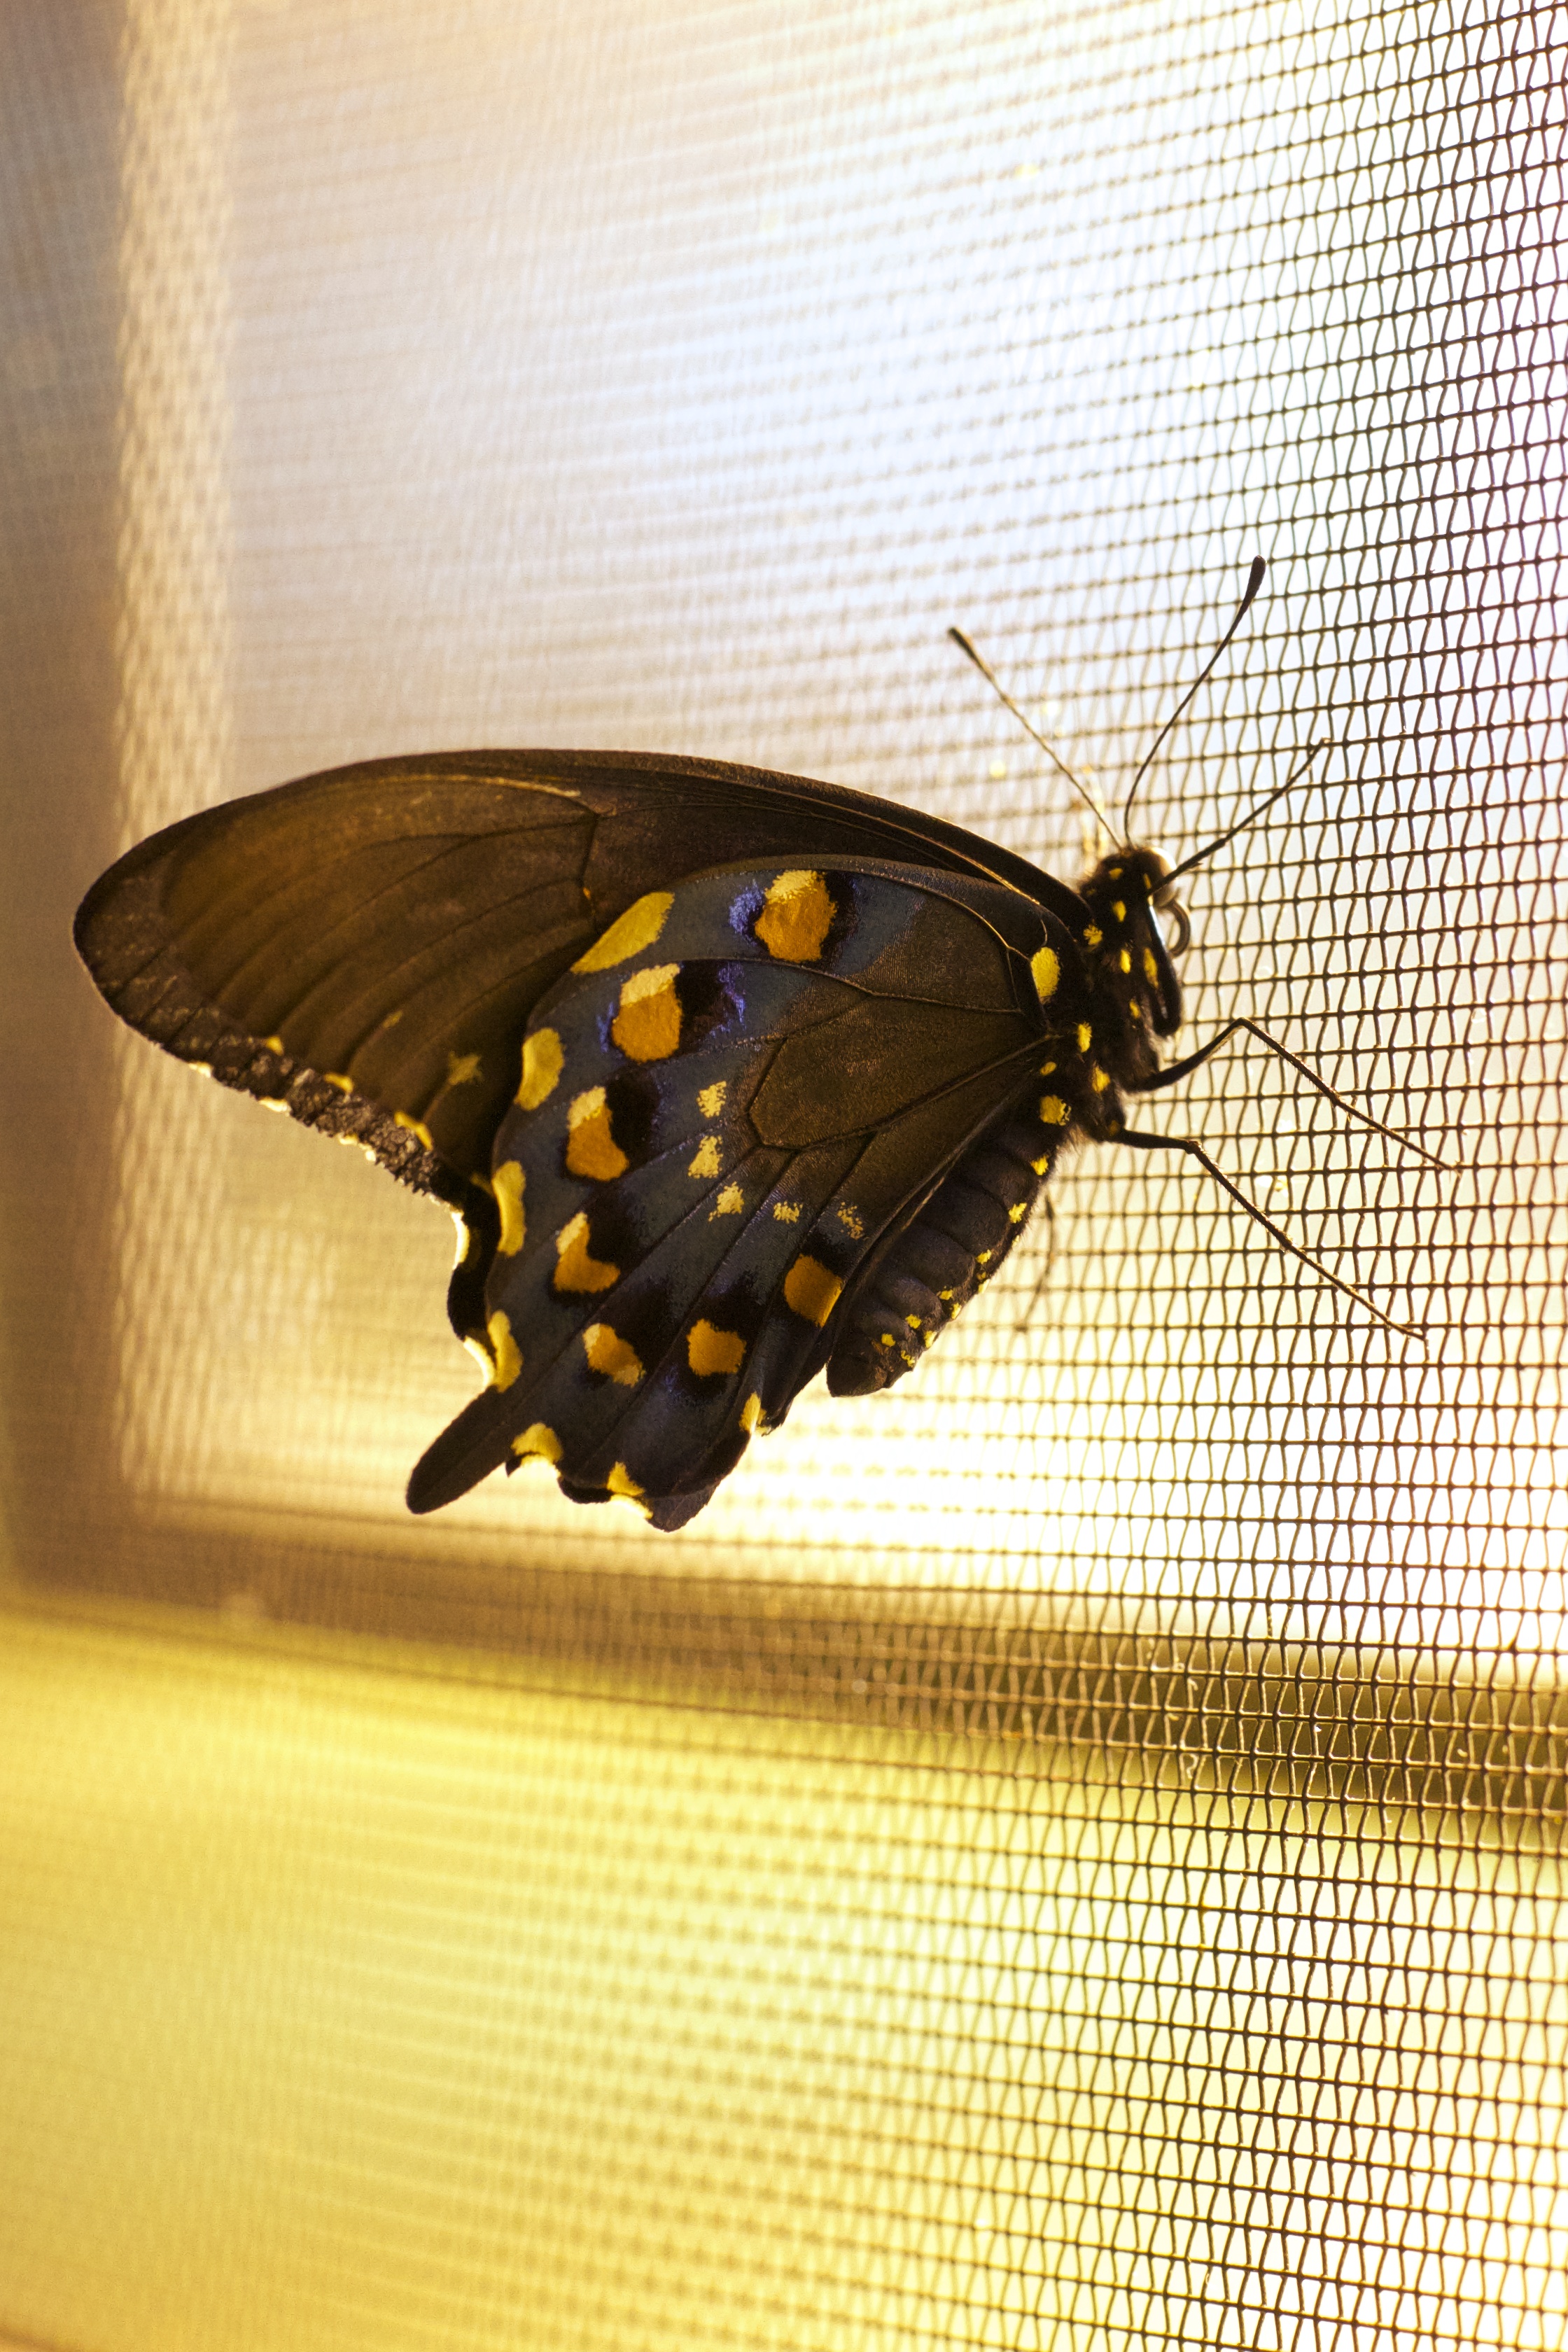
wing, leaf, insect, butterfly, yellow, fauna, invertebrate, macro photography, arthropod, pollinator, moths and butterflies